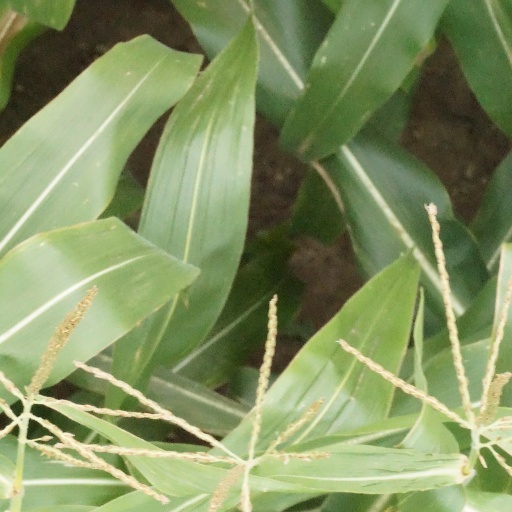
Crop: maize; corn